Rudolf Uhlenhaut

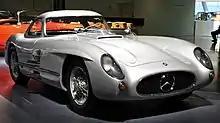
Uhlenhaut's 300SLR coupé, in the Mercedes-Benz museum in Stuttgart-Untertürkheim

Rudolf Uhlenhaut (15 July 1906 – 8 May 1989) was a British-German engineer, driving engineer for Mercedes-Benz, and the father of Mercedes-Benz 300 SL and 300 SLR. He had a long association with the Mercedes-Benz racing programme of the 1930s and 1950s, and is best known for his road legal "Uhlenhaut Coupé" version of the 1955 Mercedes-Benz 300SLR race car.